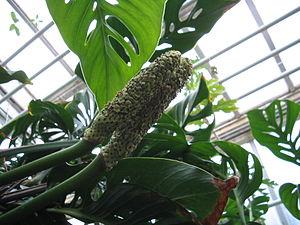
Monstera adansonii est une espèce vivace de plantes à fleurs, nommée en l'honneur de Michel Adanson par Heinrich Wilhelm Schott en 1830. Elle appartient au genre Monstera qui dépend de la famille des aracées.